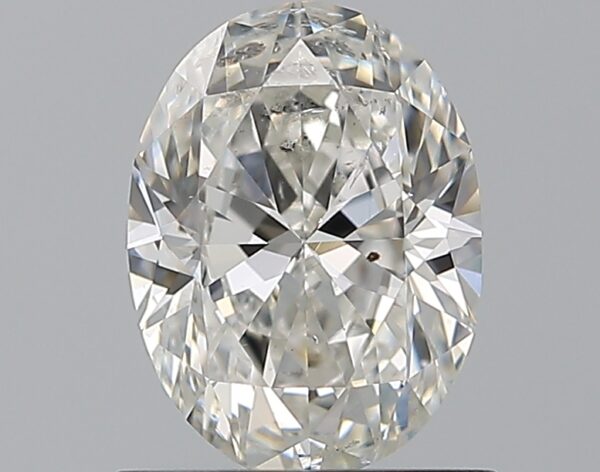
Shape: oval
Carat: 1
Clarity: SI2
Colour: G
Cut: EX
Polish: EX
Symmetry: VG
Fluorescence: N
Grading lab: GIA
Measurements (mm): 7.44 x 5.51 x 3.51